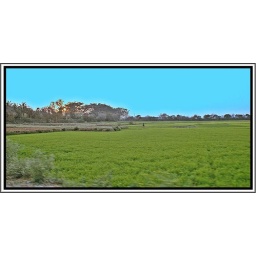
Green fileds and blue sky in this beautiful world!!!